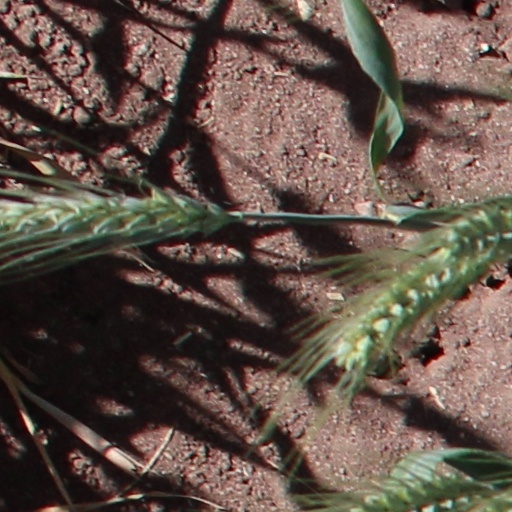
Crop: wheat